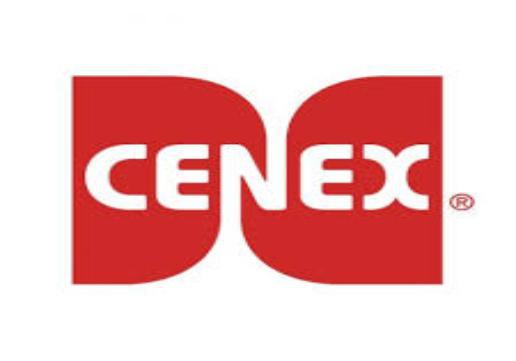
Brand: Cenex
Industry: Others